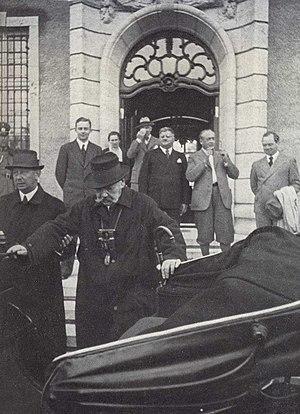
Paul von Hindenburg, début de 1934 (quelques mois avant sa mort). Il est représenté entrant dans sa voiture alors qu'il quitte son hôtel de Neudeck (en Prusse orientale). Au premier plan on voit son fils Oskar von Hindenburg qui l'aide à monter. En arrière-plan, l'aide de camp von der Schulenburg (de Hindenburg) et Tschirschky (l'assistant du vice-chancelier von Papen), Margarete von Hindenburg (la belle-fille de Hindenburg), le vice-chancelier von Papen et les secrétaires d'État Meissner, Riedel et Körner
Oskar von Beneckendorff und von Hindenburg est un officier allemand, fils du maréchal von Hindenburg, deuxième président du Reich.
Ogrodzieniec [ɔgrɔˈdʑɛɲɛts] est un lieu-dit de la commune de Kisielice peuplé d'environ 300 habitants. Ogrodzieniec est située dans l'ancienne Prusse-Occidentale et aujourd'hui dans la voïvodie polonaise de Warmie-Mazurie. L'endroit se trouve dans le cercle d'Iława et se trouve près de la grand-route d'Iława à Kisielice. C'est là que se trouvait la maison de campagne du président du Reich allemand Paul von Hindenburg qui y mourut le 2 août 1934.